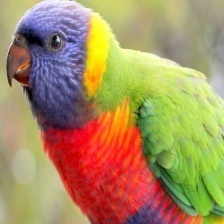
Species: RAINBOW LORIKEET
Scientific name: TRICHOGLOSSUS MOLUCCANUS
ImageNet parent category: lorikeet